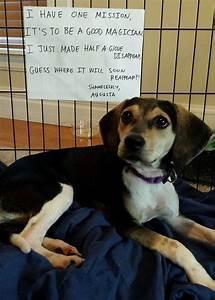
dog